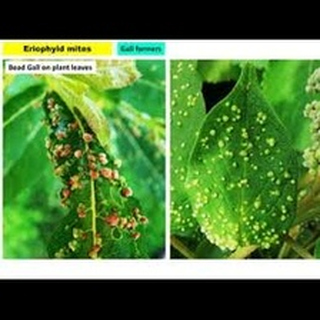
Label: wheat_mite